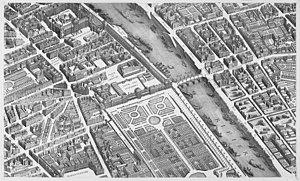
Le pont Royal est un pont français situé à Paris et traversant la Seine. C'est le troisième plus ancien pont de la ville, après le pont Neuf et le pont Marie. Ce monument fait l’objet d’un classement au titre des monuments historiques depuis le 1ᵉʳ mai 1939.
L'église Saint-Louis-du-Louvre est une église disparue de Paris. Elle a été construite à l'emplacement de l'église Saint-Thomas-du-Louvre en 1744. Elle est détruite en 1811, les derniers vestiges étant rasés lors de la création de l'aile nord du Palais du Louvre au Second Empire.